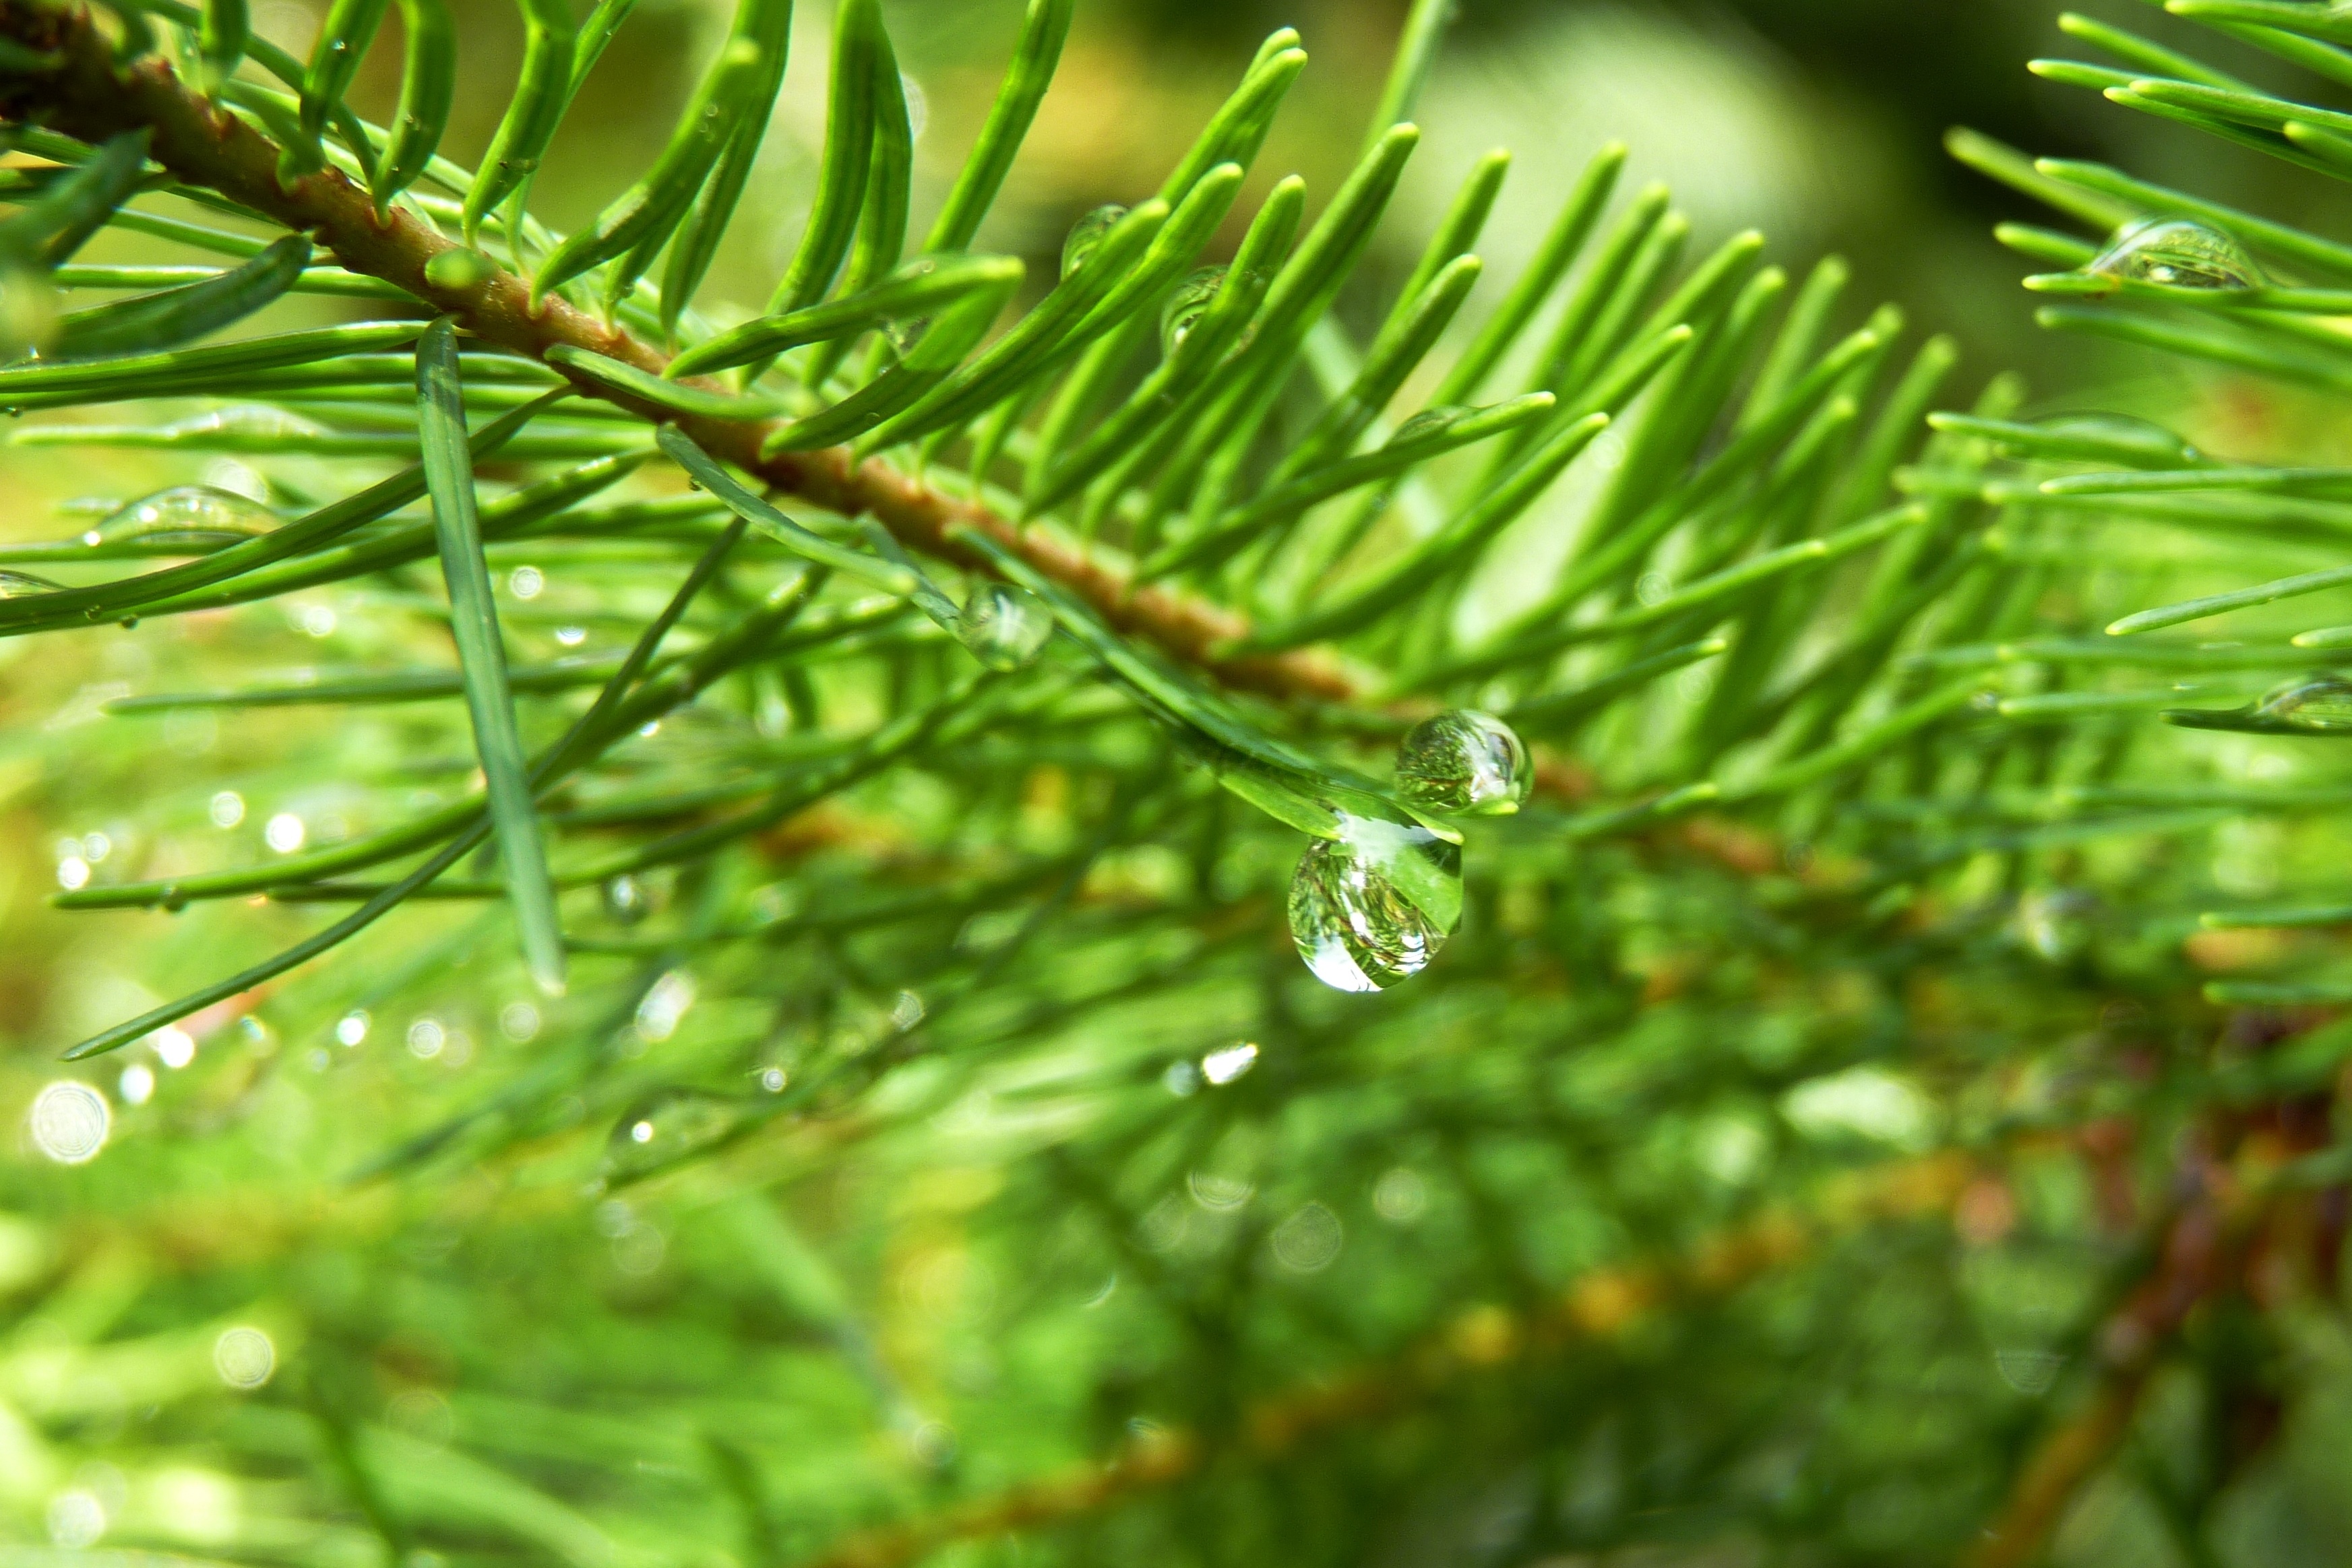
tree, nature, forest, branch, plant, leaf, flower, green, macro, evergreen, botany, fir, close, drip, twig, conifer, spruce, needles, drop of water, larch, pine family, plant stem, woody plant, temperate coniferous forest, land plant